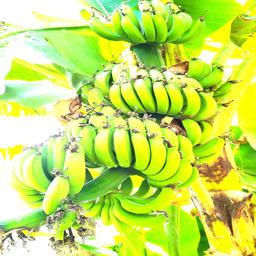
Label: JAHAJI FRUIT